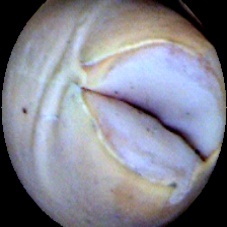
Label: Broken